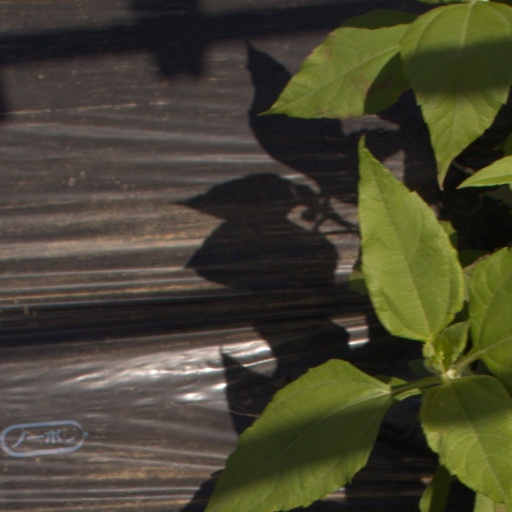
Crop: Jerusalem artichoke